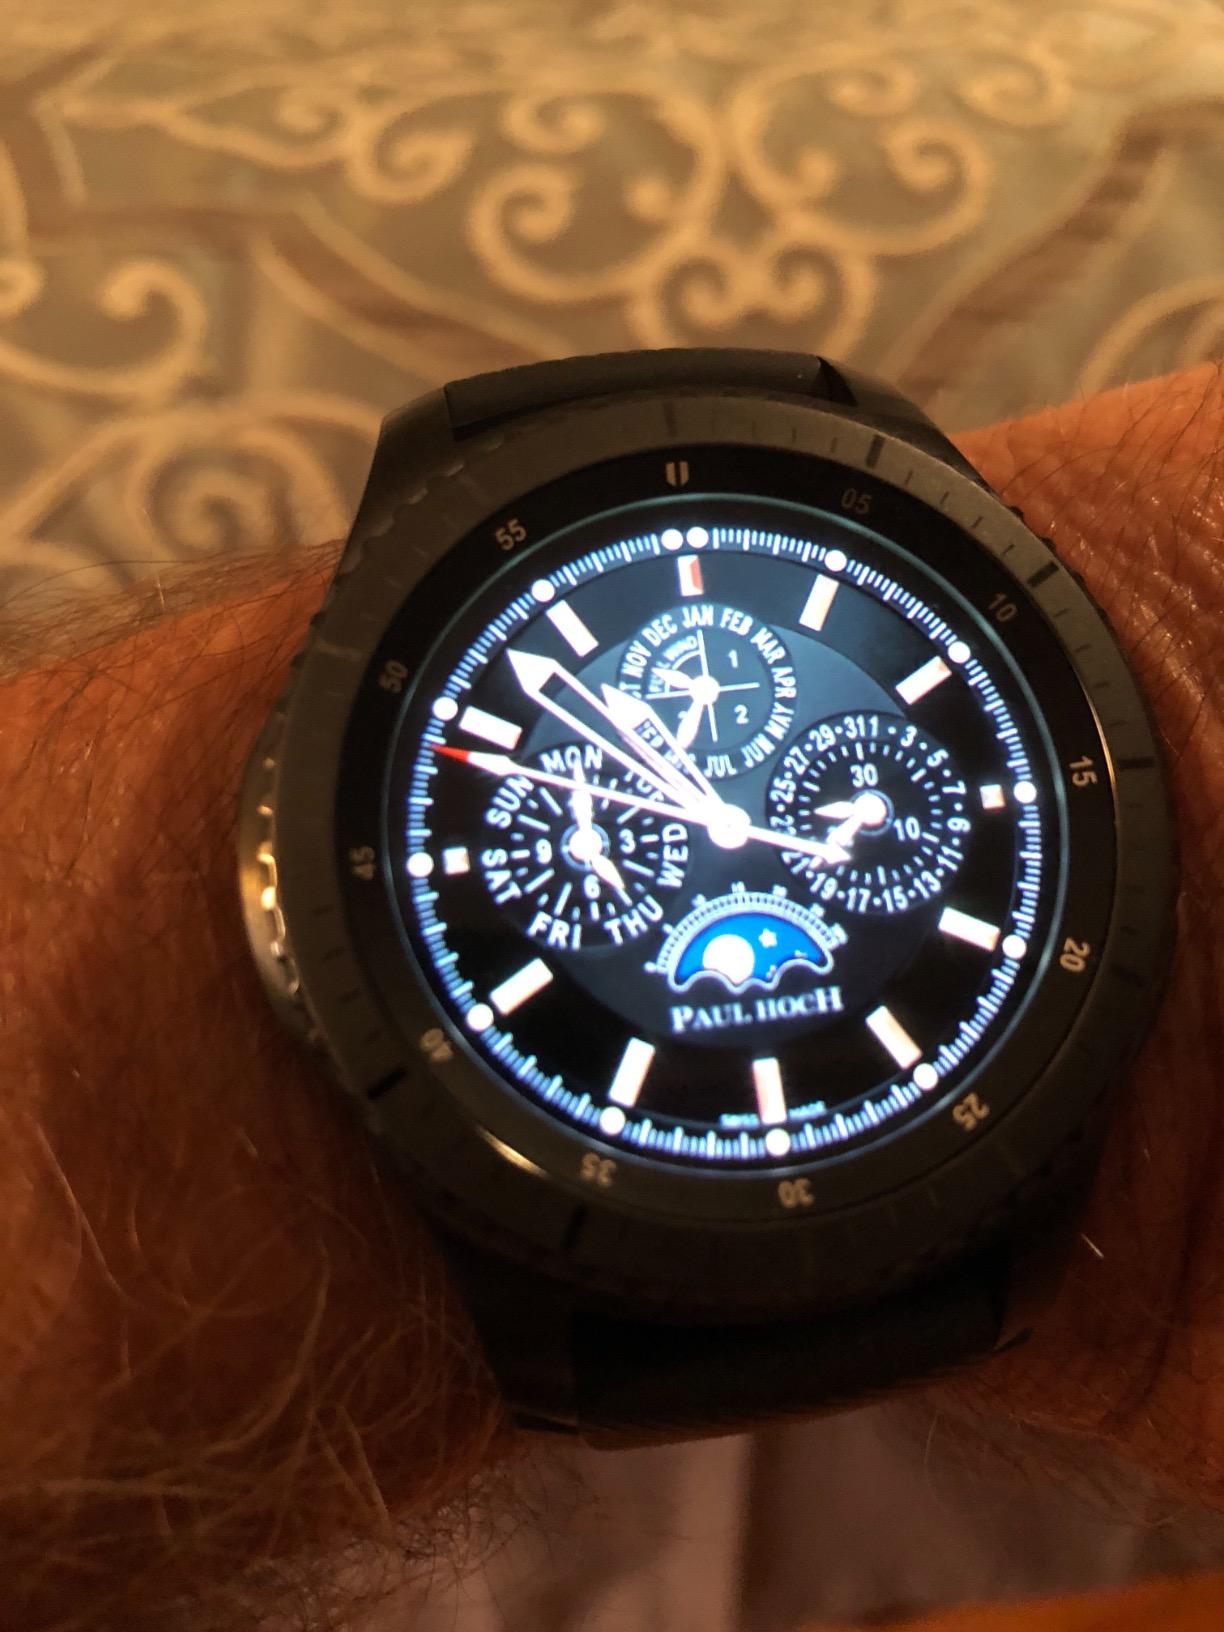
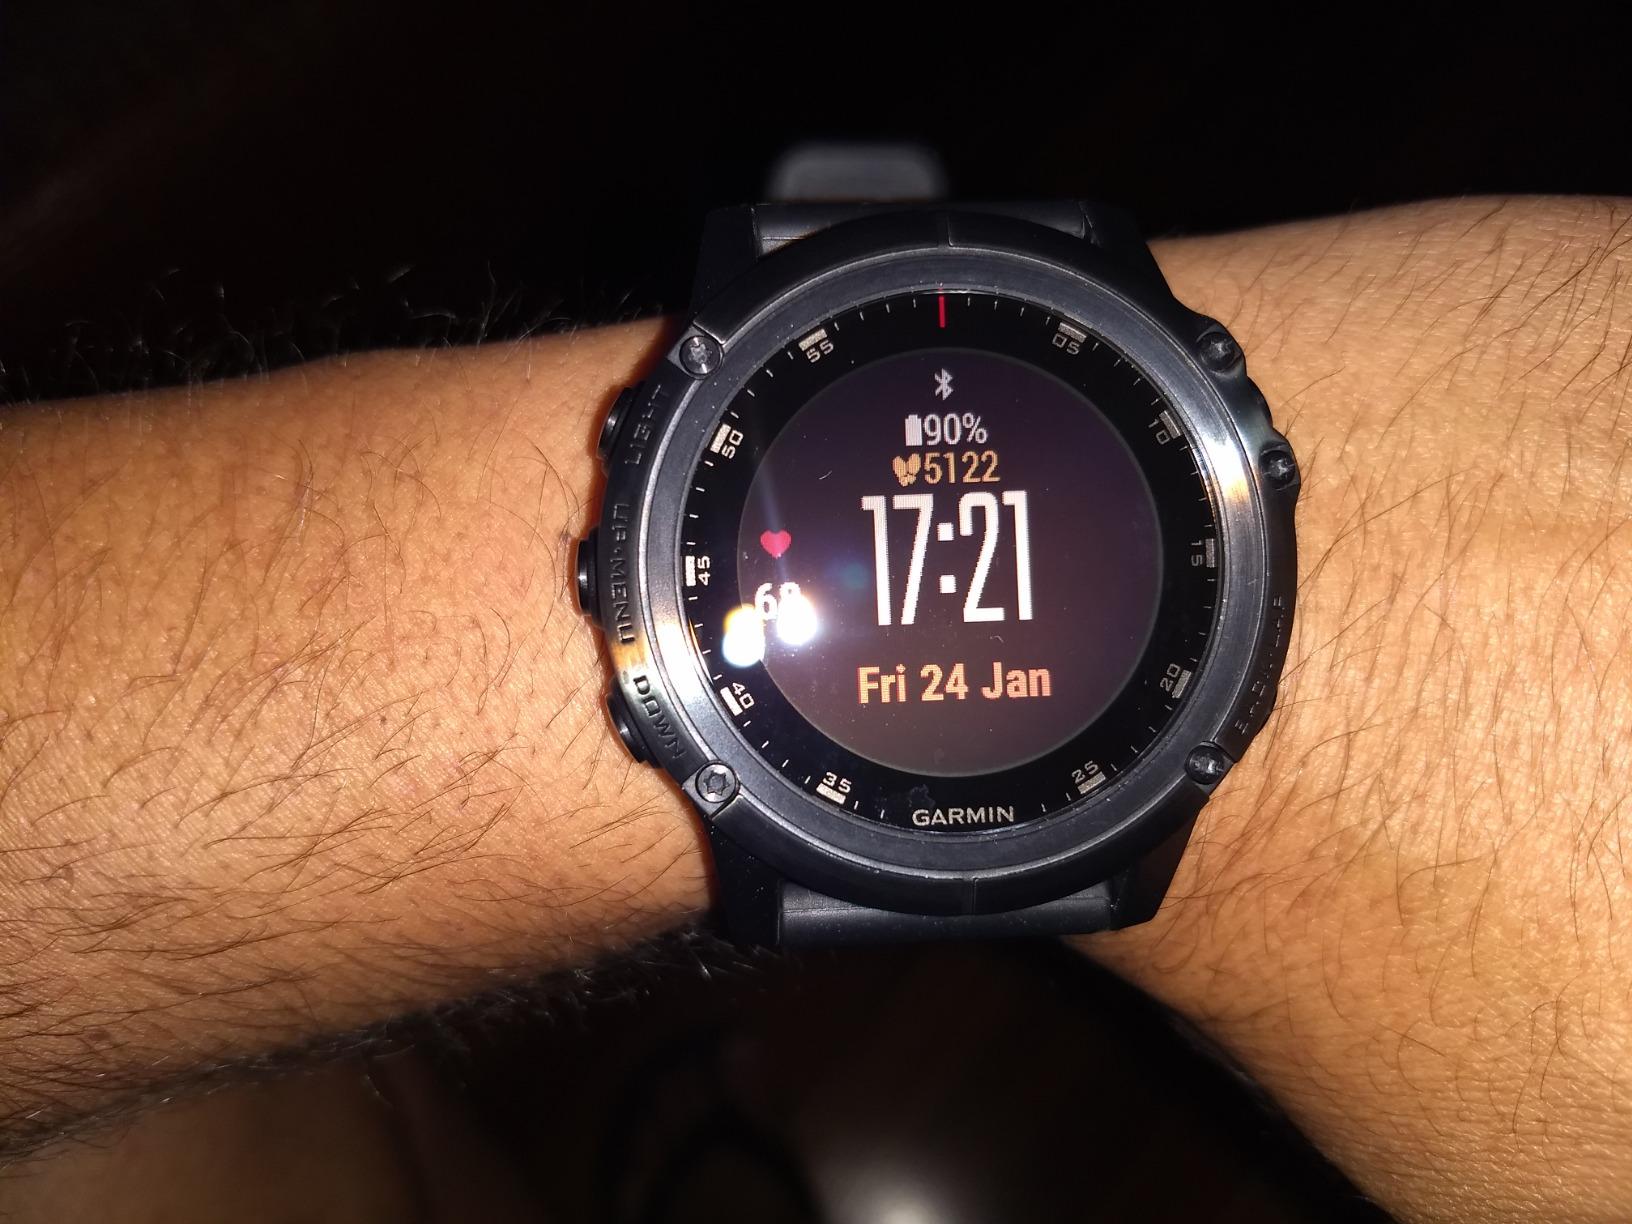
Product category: smartwatch
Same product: no